Tropical cyclones in 2015

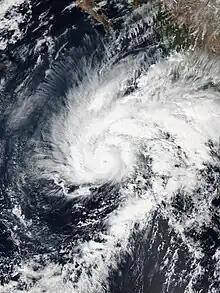
Hurricane Sandra

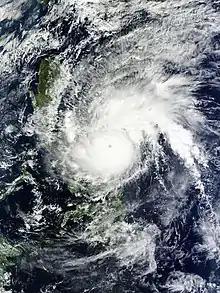
Typhoon Melor

October was slightly active, with fourteen storms forming, eight receiving names. The month ramped off in the Western Pacific with Severe Tropical Storm Choi-wan, which impacted Japan and Russia. Following that was Koppu almost 2 weeks later, then Champi just a day later, which impacted the Marshall and Mariana islands. In the Eastern Pacific, Tropical Storm Nora, Hurricane Olaf, and Hurricane Patricia formed, with the latter becoming the 2nd most intense tropical cyclone worldwide, and the strongest storm this year. In the Central Pacific, Hurricane Oho formed, the last of 8 named storms in the basin this year. Oho impacted Canada and Alaska as an extratropical cyclone. In the North Indian Ocean, Cyclone Chapala was the strongest storm in the basin that year, reaching Category 4-equivalent strength.